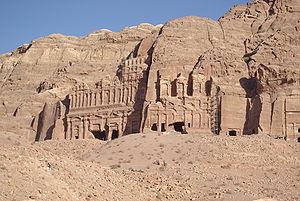
Pétra, de son nom sémitique Reqem ou Raqmu, est une cité nabatéenne située au sud de l'actuelle Jordanie. C'est le pôle touristique majeur de ce pays.